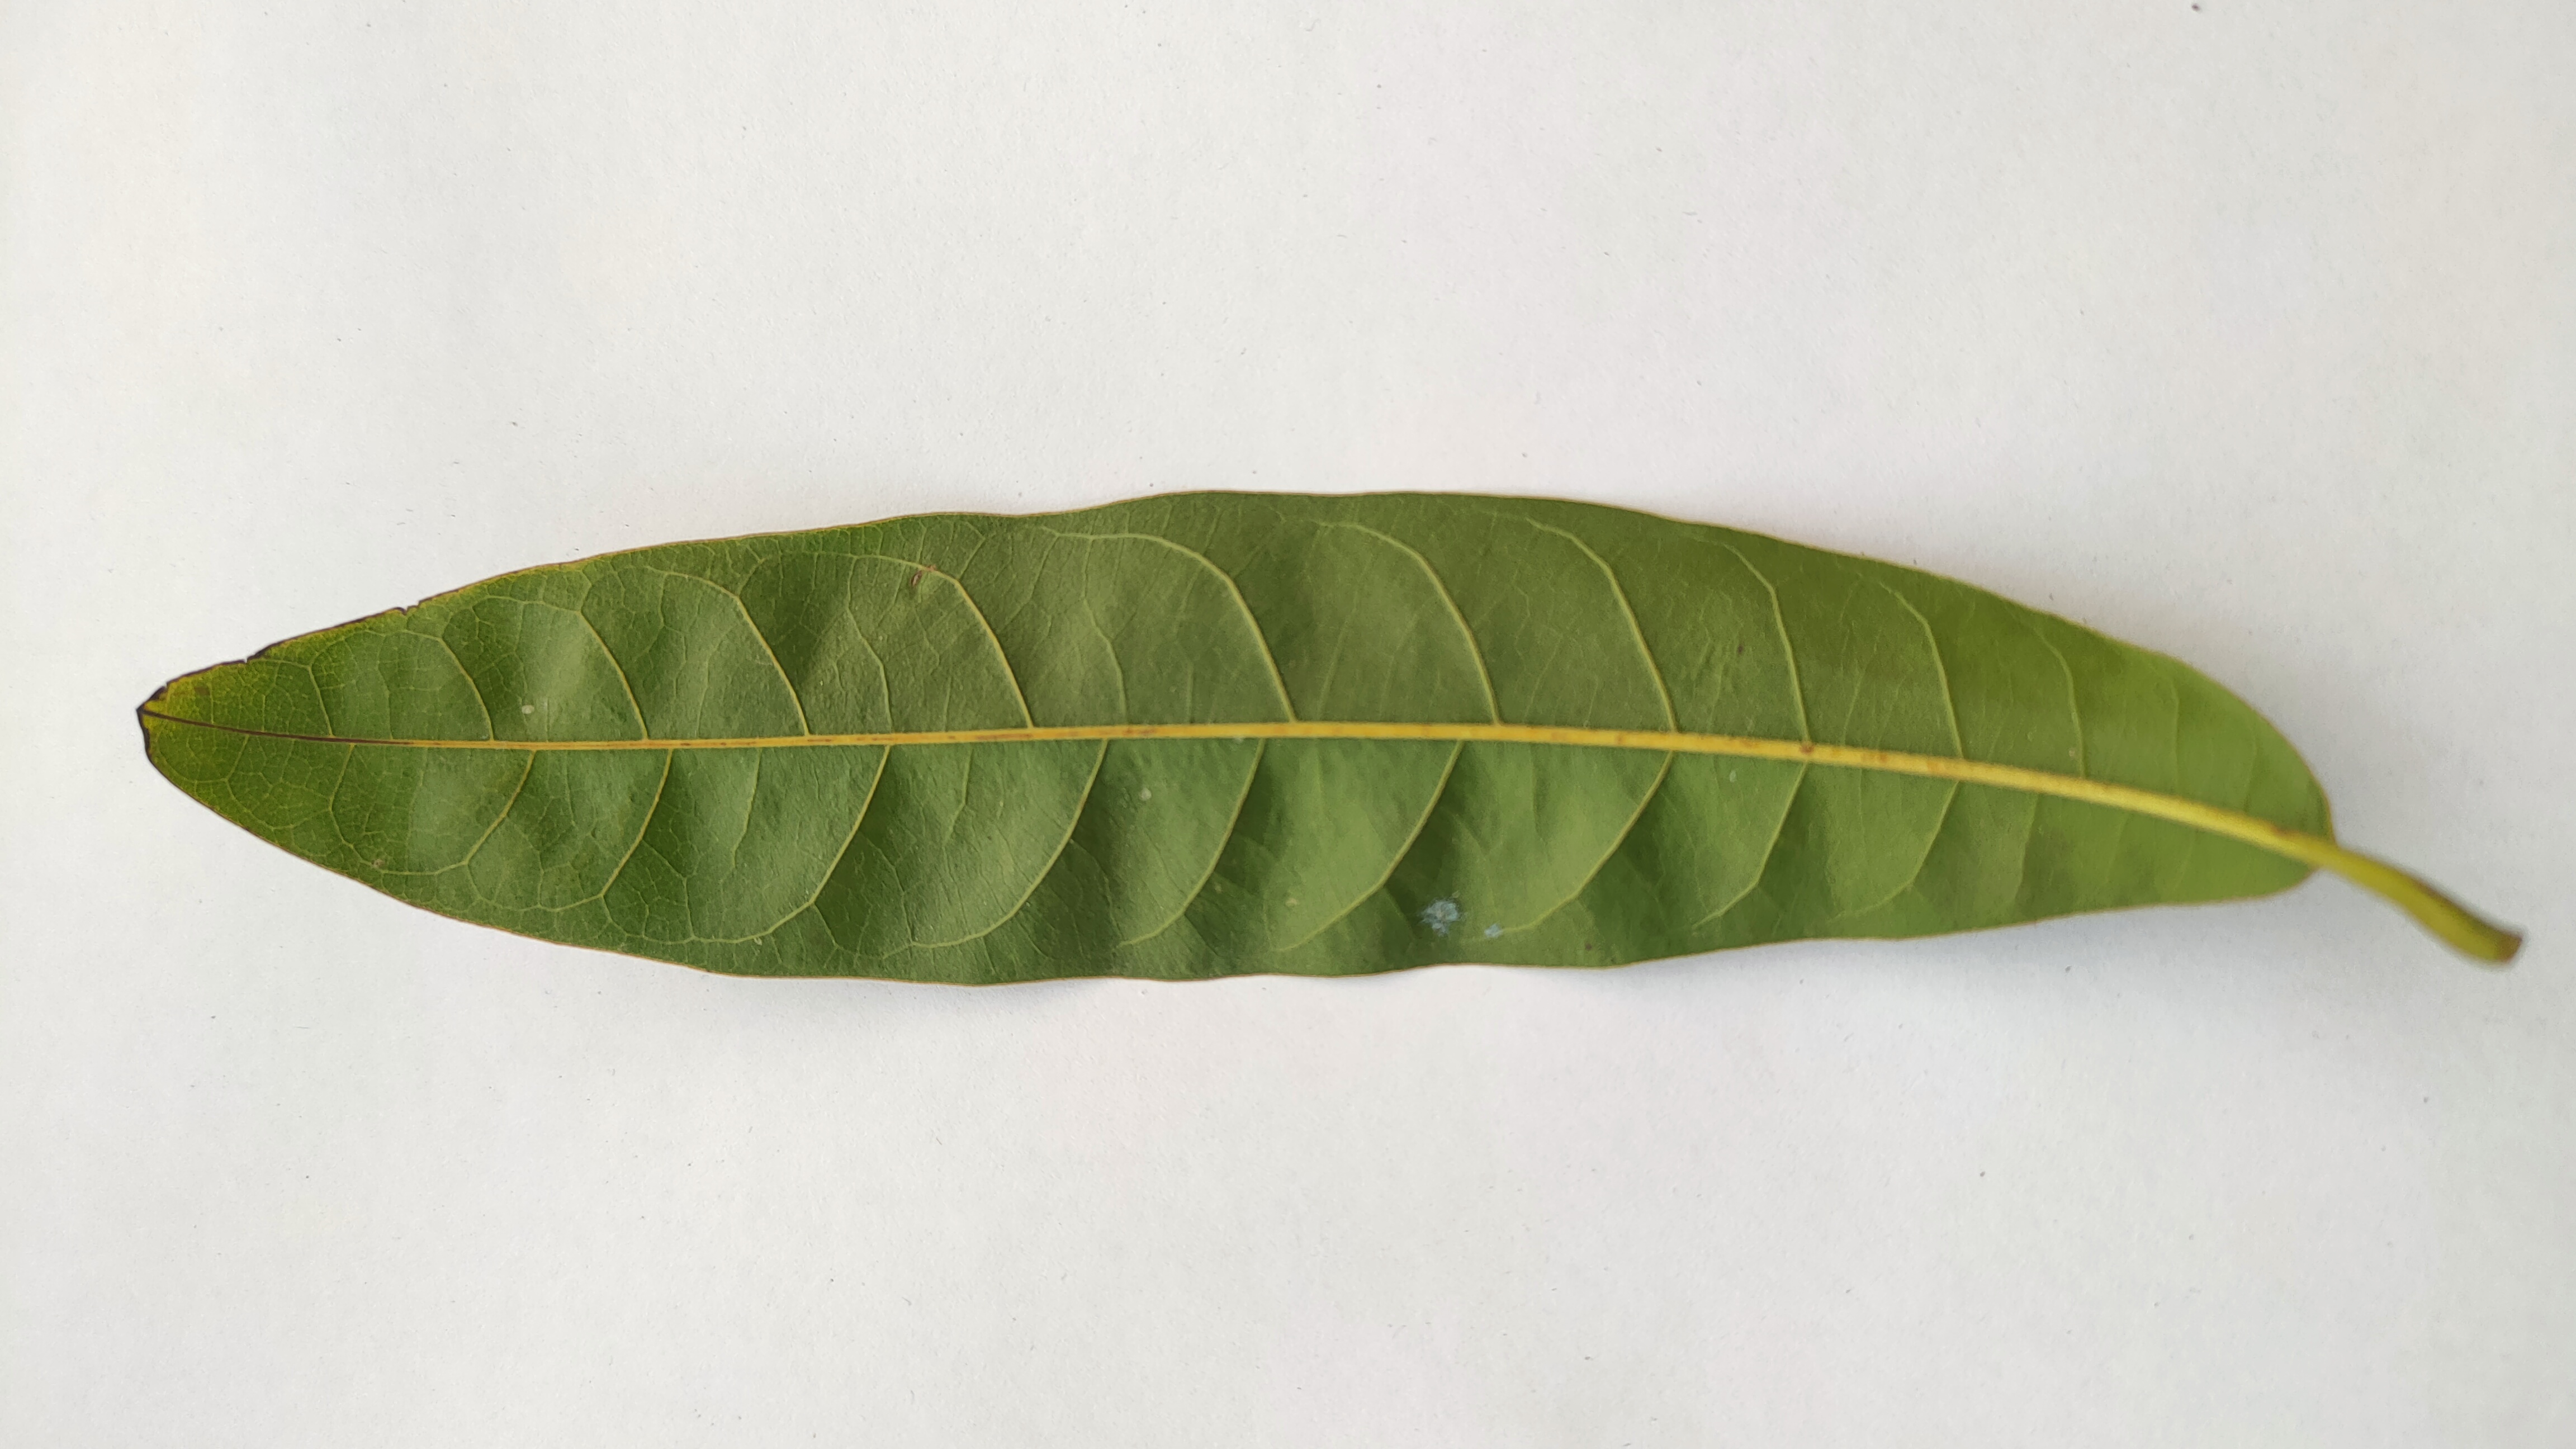
Leaf variety: Custard Apple